Cary Katz

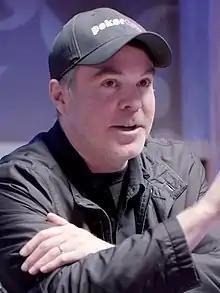
Cary Katz in 2018

Katz graduated from University of Georgia with a bachelor's degree in Business Administration. In 1999, he founded the College Loan Corporation, where he was CEO for 15 years. The company was the seventh largest student loan company in the United States providing $19 billion in loans.